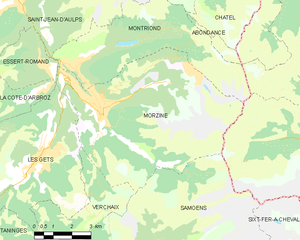
Carte des communes françaises Morzine